Jody Morris

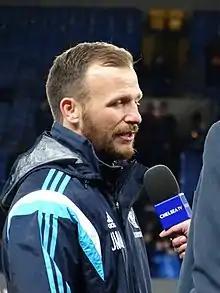
Morris in 2015

Jody Steven Morris (born 22 December 1978) is an English professional football coach and former player. He was most recently the head coach of EFL League Two club Swindon Town.